Sahara (1995 film)

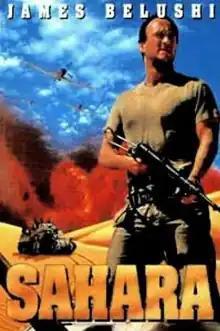
Release poster

Sahara (also known as Desert Storm) is a 1995 action war television film shot in Australia and directed by Brian Trenchard-Smith and starring Jim Belushi. "Sahara" is a remake of the 1943 film of the same title starring Humphrey Bogart. The film premiered on Showtime on April 25, 1995.